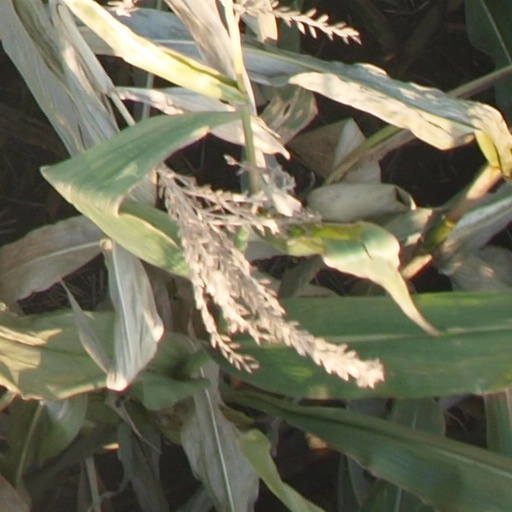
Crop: maize; corn